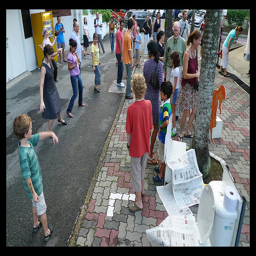
People in the street dancing with people watching.
many grownup and kids some doing a dance
A group of children are walking outside along a sidewalk with newspapers on the ground.
A group of children standing in the middle of the street, with toilets on it.
A large group of people gathers on a widewalk